Tomás Rua Ó Súilleabháin

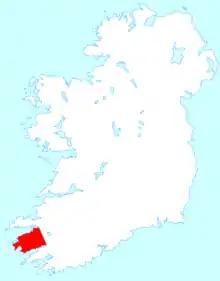
Ó Súilleabháin was born and spent most of his life on the Iveragh Peninsula (shaded red).

Tomás Rua Ó Súilleabháin ('Red [haired] Thomas O'Sullivan'; also spelled "Ruadh"; 1785–1848) was an Irish-language poet of the 19th century. A native of County Kerry, Ireland, he was a close friend and ally of Irish Catholic political leader Daniel O'Connell.